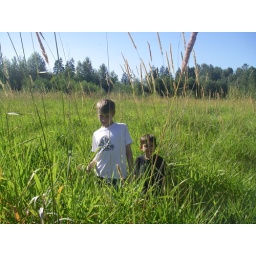
Jareth & Lil Gavin posing in the grass field